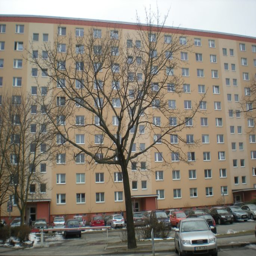
if the buildings look like this you 're probably